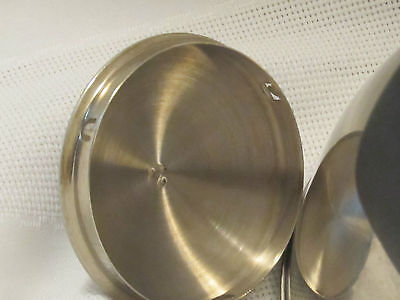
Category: kettle